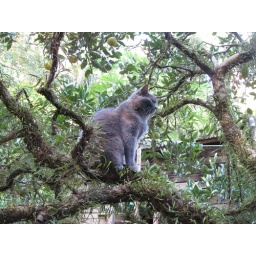
Anais in the orange tree